Basilica of St. Sebastian, Barcellona Pozzo di Gotto

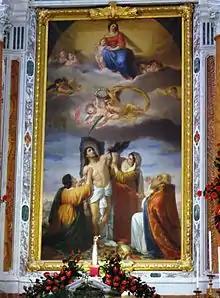
Altarpiece of the main altar

The main altar is made of polychrome marble, in the form of the elevation of a Roman temple with a symmetrical double interrupted pediment with central memorial stele. The whole recalls the style of the façade. Between the columns with their Corinthian capitals is a canvas depicting the Martyrdom of Saint Sebastian where Irene of Rome in mourning retrieves the body of the saint, and a maid and Saint Nicholas of Bari (former protector of the village of Barsalona) are kneeling, the work of Giacomo Conti in 1879. Completing the scene the Madonna in Glory, with Our Lady of Graces, the co-patron saint of Barcellona Pozzo di Gotto, is pictured between hosts of angels, cherubim and seraphim, thrones and dominations. The marblework was undertaken by Salvatore Manganaro, directed by Maria Mento and Angela Mento, and completed in 1960.